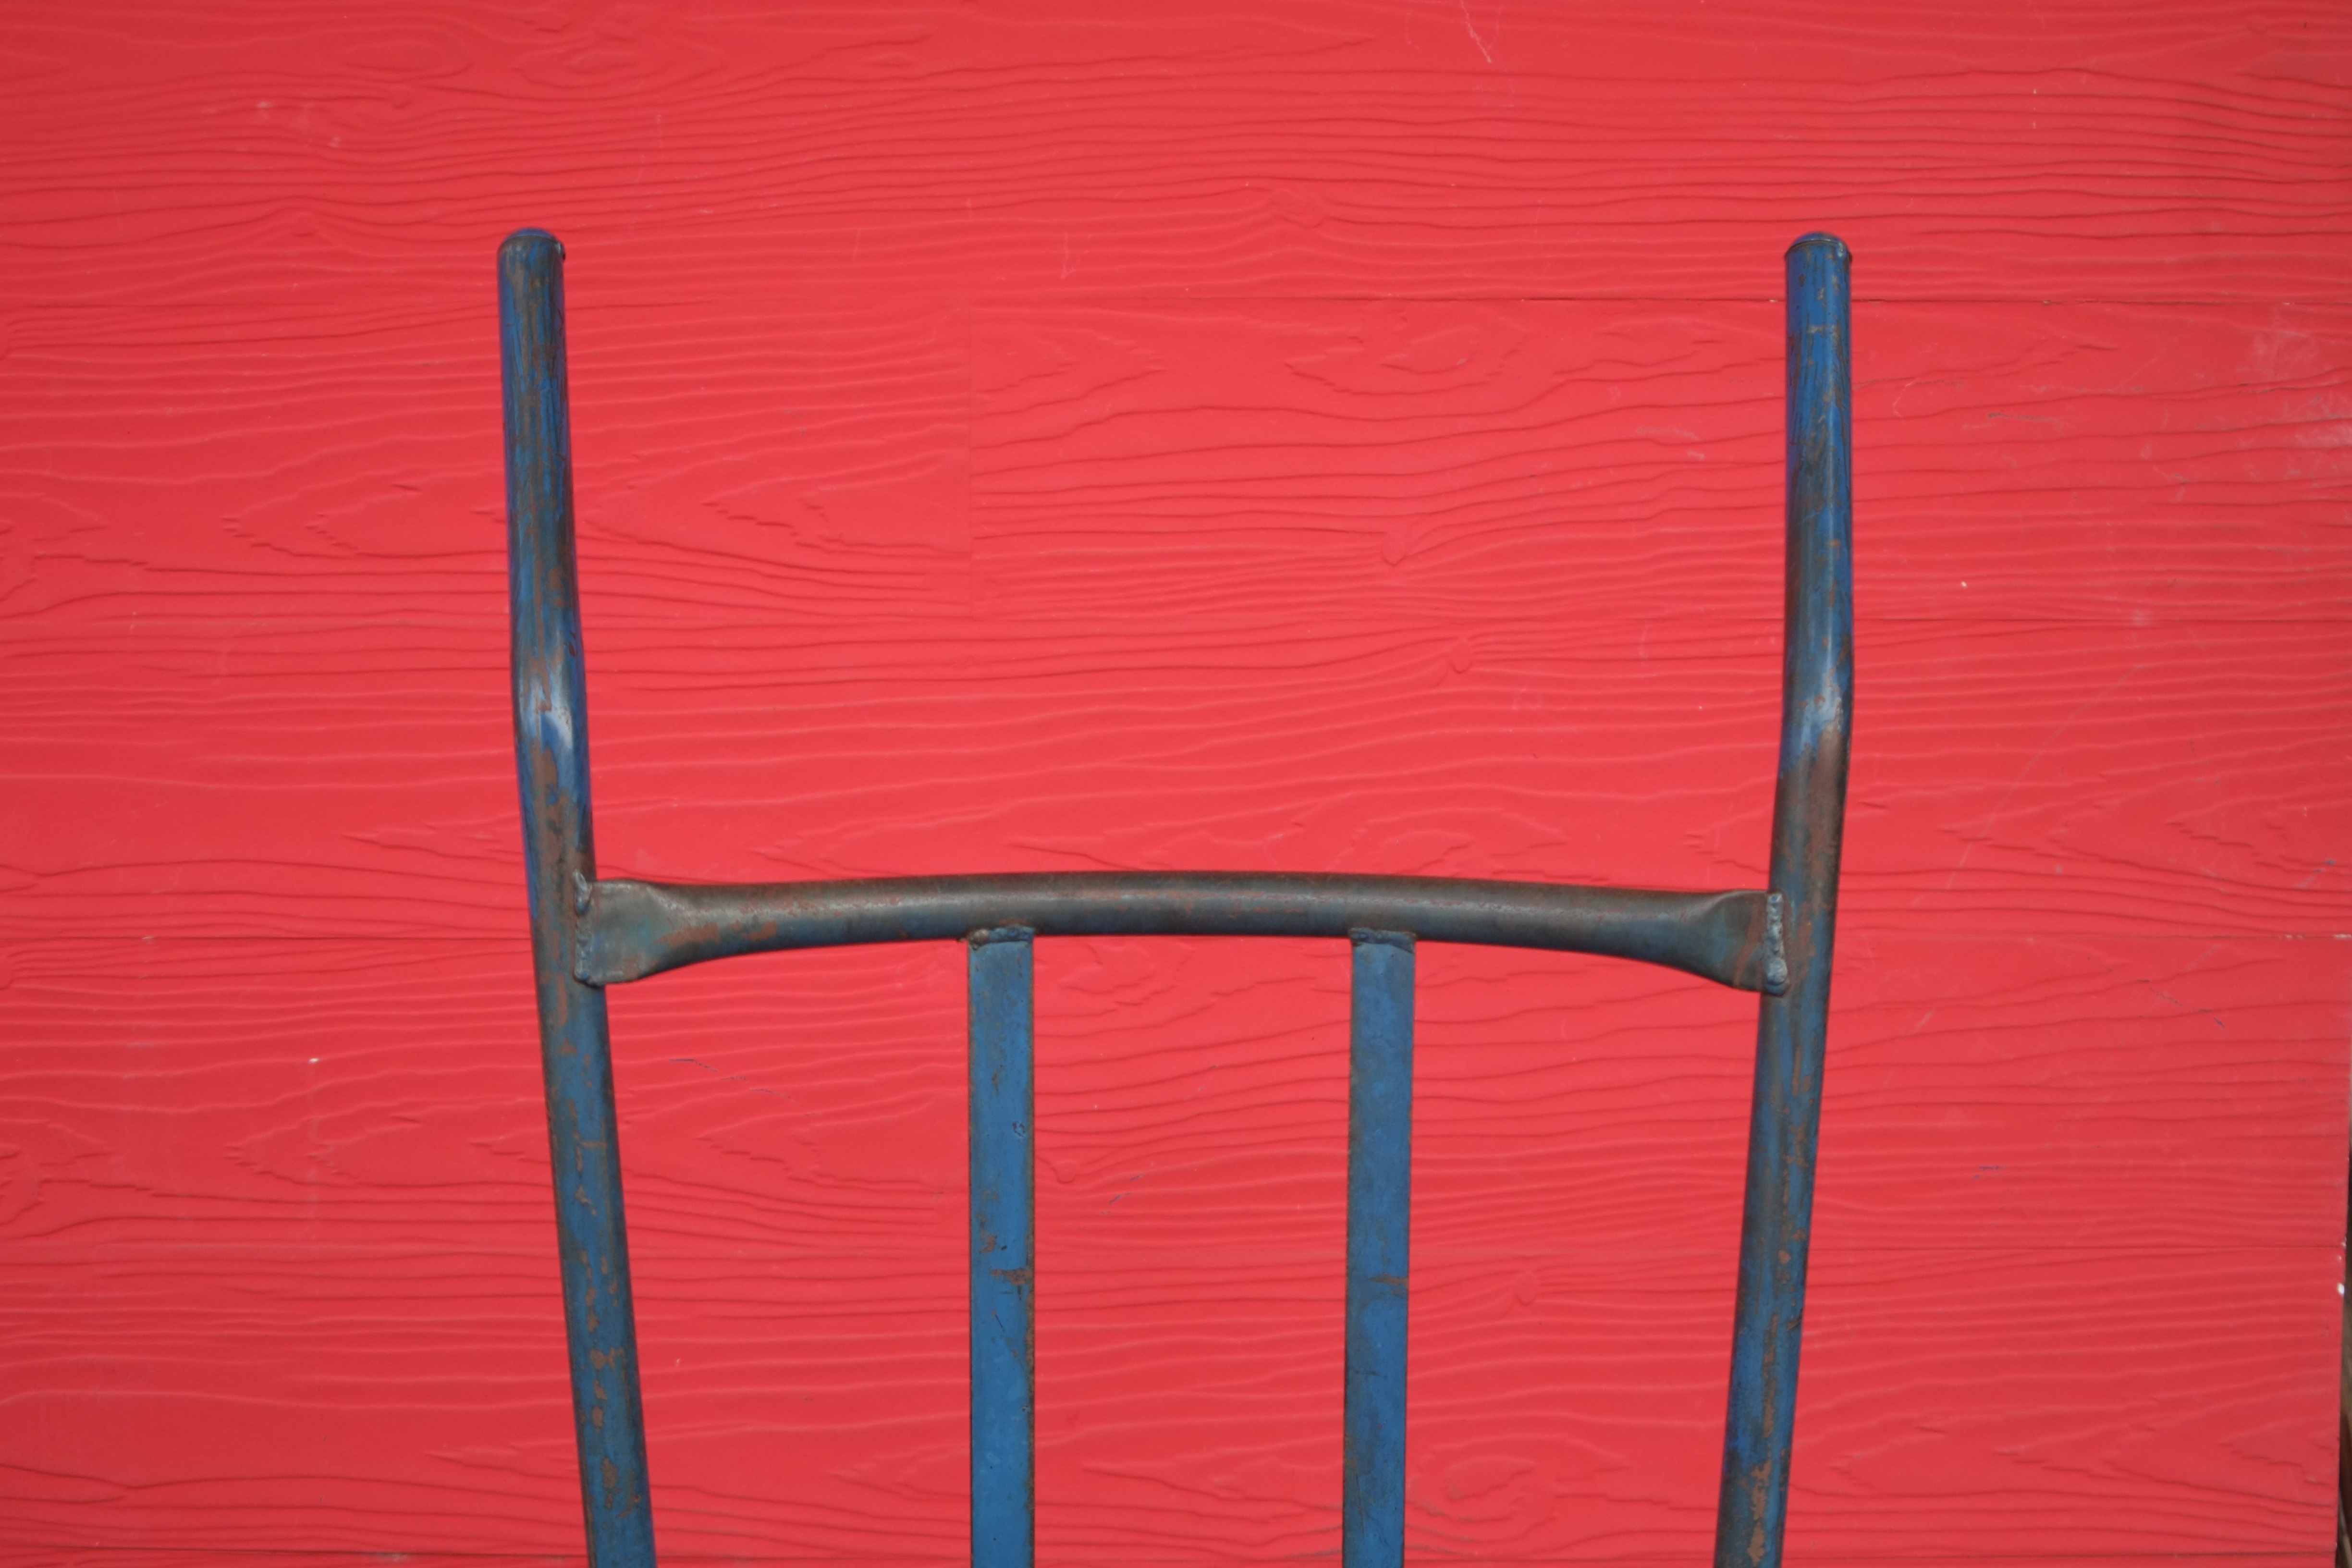
wood, cart, chair, line, shop, red, blue, furniture, colour, icon, shape, modern art